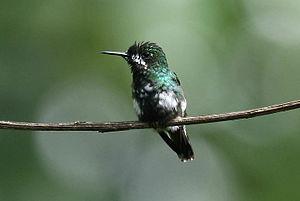
Discosura est un genre d'oiseaux-mouches de la sous-famille des Trochilinae.